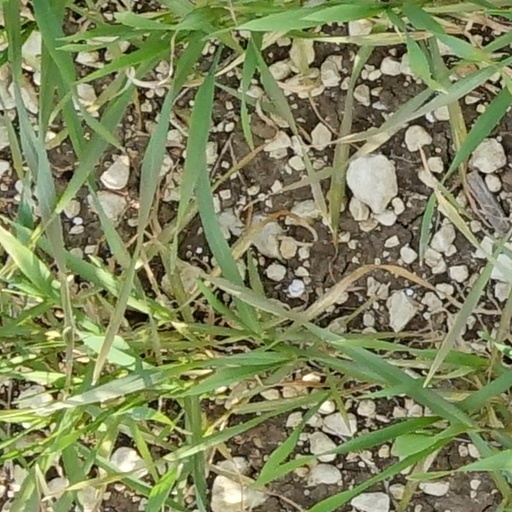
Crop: wheat